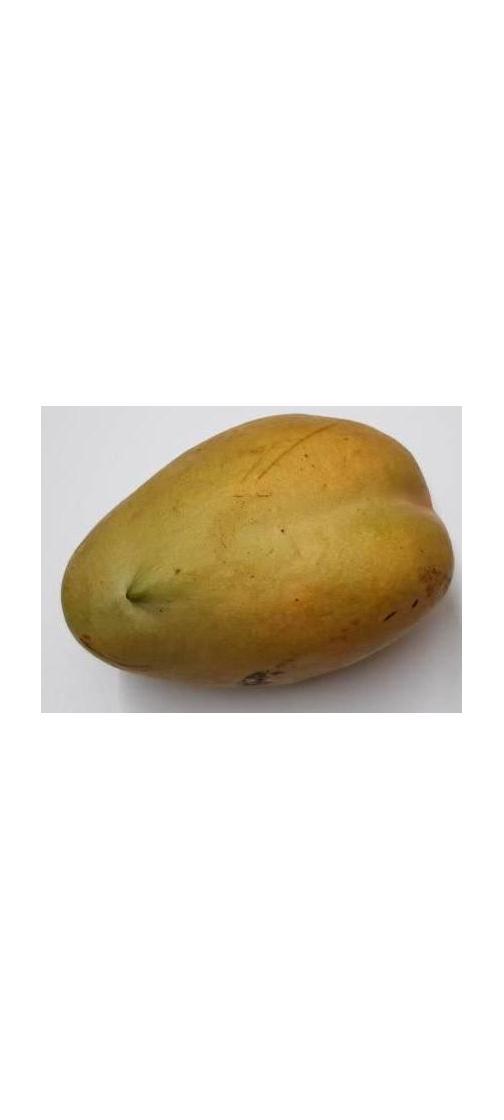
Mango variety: Bari-11